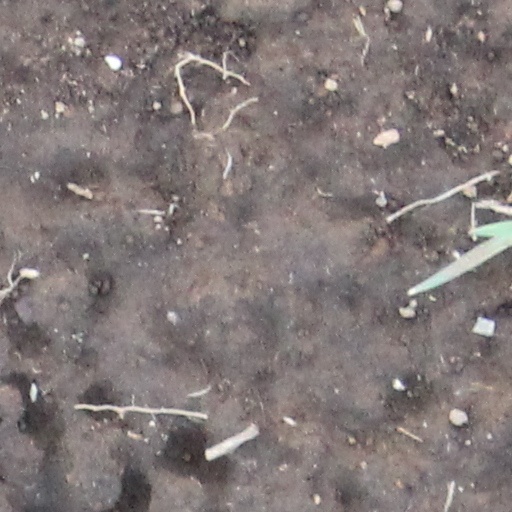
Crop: wheat